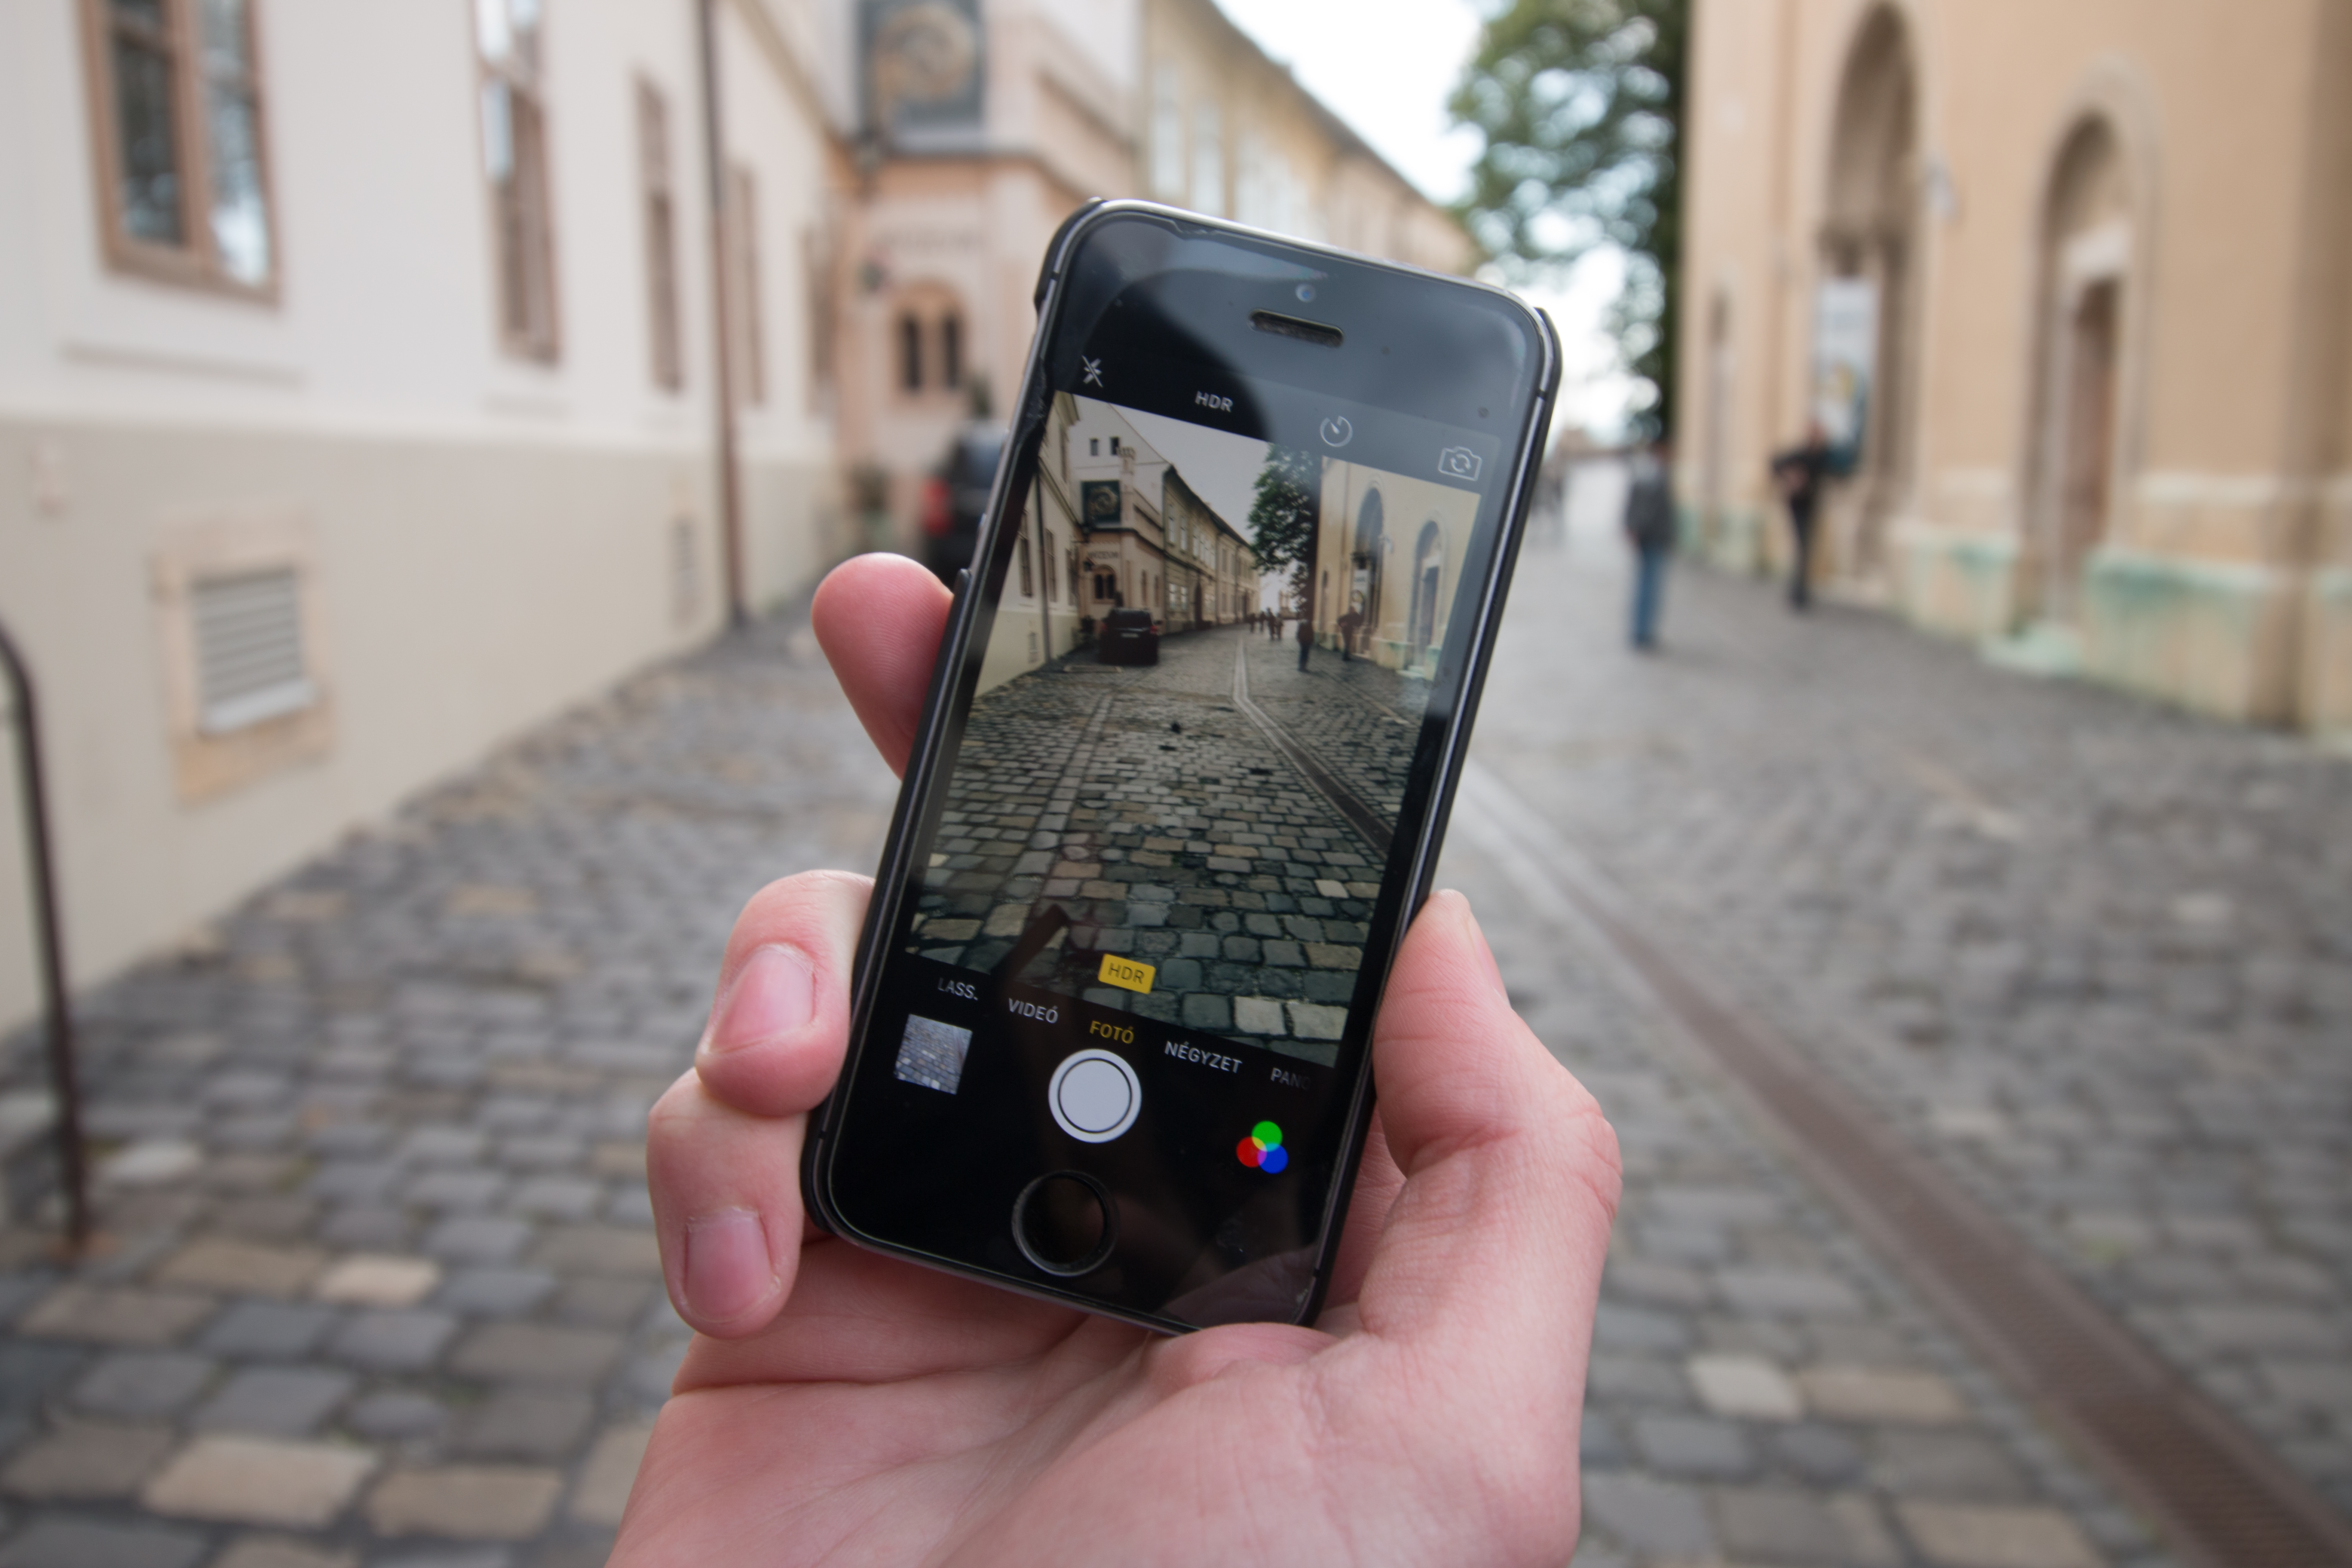
iphone, smartphone, hand, apple, technology, street, photo, macro, gadget, blue, black, mobile phone, electronics, personal computer hardware, portable communications device, communication device